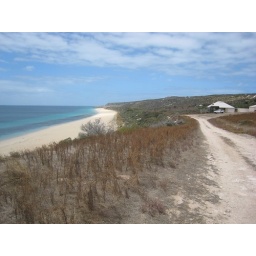
The house by the beach